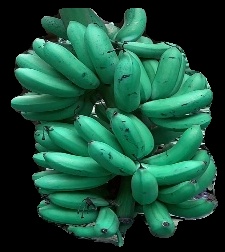
Variety: rasbale
Grade: grade1